Poland (European Parliament constituency)

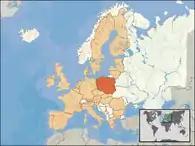
The Poland constituency within the European Union.

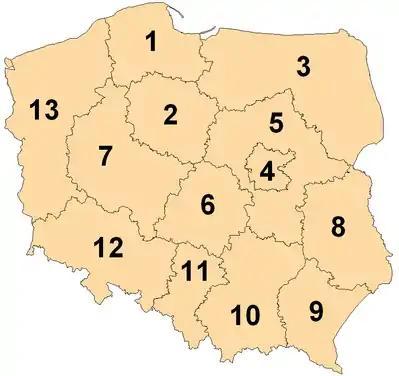
Map of European Parliament constituencies in Poland.

In European elections, the member state of Poland is subdivided into constituencies. However, the number of seats in each subconstituency is not decided until "after" the election. Poland therefore is sometimes treated as a single constituency for purposes of reportage.